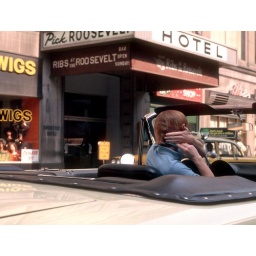
Seventies shot of a boy in a convertible in &amp;quot;Downtown&amp;quot;Pittsburgh